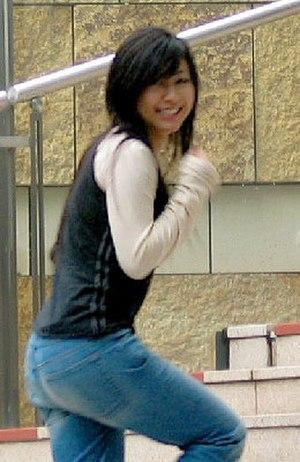
Les musiques de la licence Kingdom Hearts ont été composées par Yoko Shimomura et les musiques orchestrales par Kaoru Wada. Les titres originaux de la licence sont parus en trois albums et un quatrième album de compilation. Les morceaux de la licence Kingdom Hearts incluent plusieurs musiques provenant de films Disney et de la licence Final Fantasy, comme Mickey Mouse Club March par Jimmie Dodd, This Is Halloween par Danny Elfman, et One-Winged Angel par Nobuo Uematsu. Ces albums contiennent également un certain nombre de chansons, les plus connues étant les thèmes principaux Hikari et Passion. Ces chansons ont toutes deux été écrites et interprétées par la pop-star nippo-américaine Hikaru Utada ; en plus des versions japonaises, des versions en langue anglaise ont été produites, respectivement nommées Simple and Clean et Sanctuary.
Kingdom Hearts II est un jeu vidéo d'action-RPG développé par Square Enix et distribué par Buena Vista Games et Square Enix, en 2005 pour la PlayStation 2, console de jeux vidéo de Sony. Le jeu est la suite de la collaboration entre Disney Interactive et Square Enix de 2002, Kingdom Hearts, qui combine des éléments de l'univers de Disney et de celui de Square dans un jeu d'action-RPG. Cet opus est un peu plus sombre que son prédécesseur. La popularité de ce jeu s'est ressentie dans la publication de romans et d'une série de mangas basés sur son histoire. En mars 2007 une version internationale, Kingdom Hearts II: Final Mix+ est publiée.